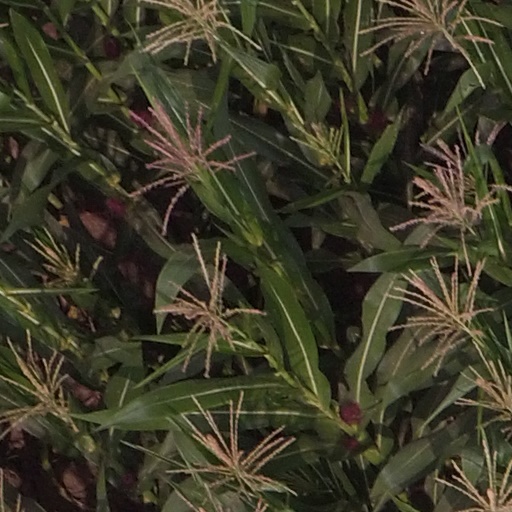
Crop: maize; corn